Basilica of Our Lady of Guadalupe

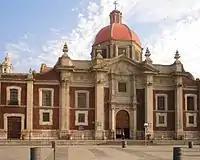
Temple and convent of Las Capuchinas.

It is one of the cemeteries of the Colonial era that are still in activity. This is located on the western side of the top of the Tepeyac hill, extending to the rear of the hill, next to the Capilla del Cerrito. The cemetery was built as a complement to the Capilla del Cerrito in 1740. In this cemetery rest the remains of different personalities in the history of Mexico, such as: Xavier Villaurrutia, Lorenzo de la Hidalga, Ángel de Iturbide (son of Agustín de Iturbide), Delfina Ortega (first wife of Porfirio Díaz), Manuel María Contreras, Rafael Lucio Nájera, Gabriel Mancera, Antonio Martínez de Castro, José María Velasco Gómez, Bernardo Reyes, Ernesto Elorduy, Ponciano Díaz, the Chimalpopoca family (related to Cuauhtémoc), the former president of Mexico, Antonio López de Santa Anna and his wife Dolores Tosta. The Tepeyac pantheon is considered an area of national historical monuments, for which it is protected by the law of monuments and archaeological, artistic and historical zones.